Dutch Elston

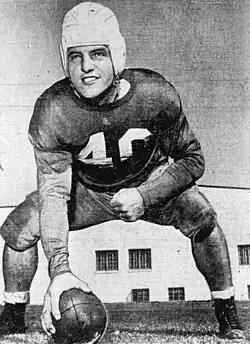
Elston,

Arthur Warren "Dutch" Elston (November 19, 1918 – September 10, 1989) was an American football center and football coach.